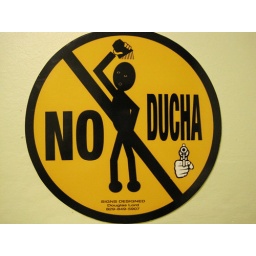
No throwing cups of water over your gumby head or we shoot!